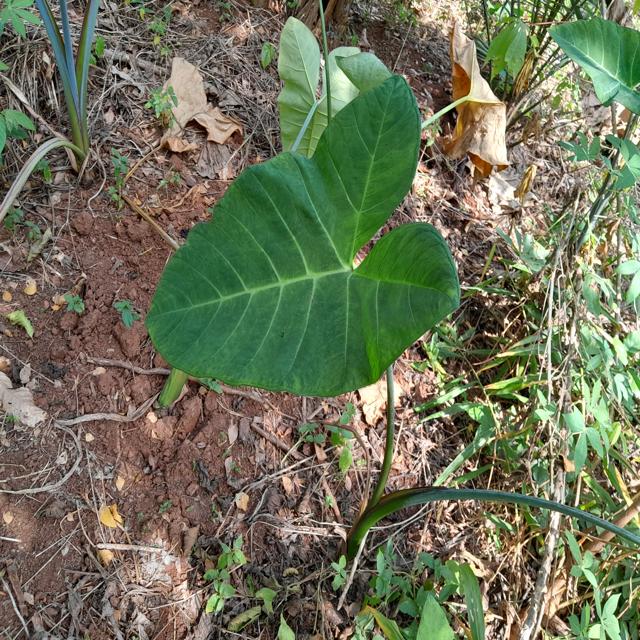
Label: Healthy